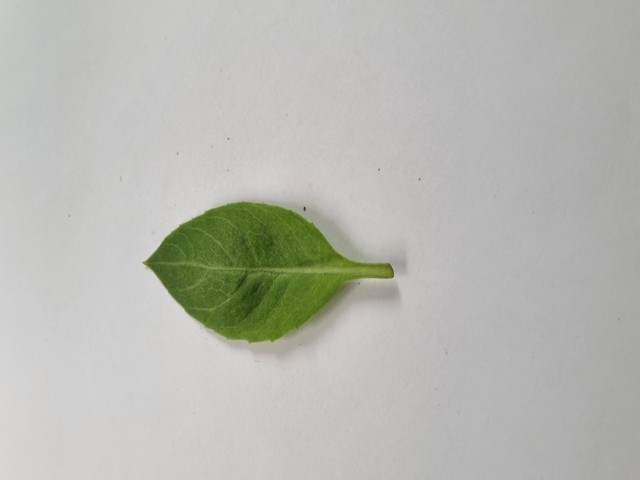
Plant: gainura